Early world maps

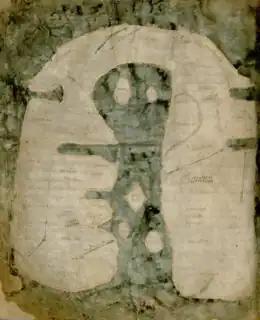
Albi Mappa Mundi

Around 550 Cosmas Indicopleustes wrote the copiously illustrated "Christian Topography", a work partly based on his personal experiences as a merchant on the Red Sea and Indian Ocean in the early 6th century. Though his cosmogony is refuted by modern science, he has given a historic description of India and Sri Lanka during the 6th century, which is invaluable to historians. Cosmas seems to have personally visited the Kingdom of Axum in modern Ethiopia and Eritrea, as well as India and Sri Lanka. In 522 CE, he visited the Malabar Coast (South India). A major feature of his "Topography" is Cosmas' worldview that the world is flat, and that the heavens form the shape of a box with a curved lid, a view he took from unconventional interpretations of Christian scripture. Cosmas aimed to prove that pre-Christian geographers had been wrong in asserting that the earth was spherical and that it was in fact modelled on the Tabernacle, the house of worship described to Moses by God during the Jewish Exodus from Egypt.